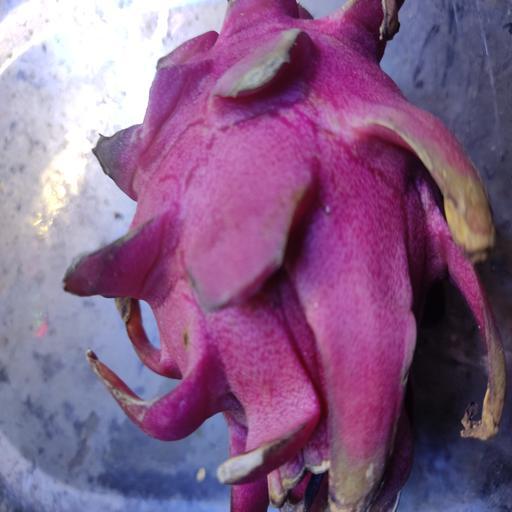
Crop type: Dragon